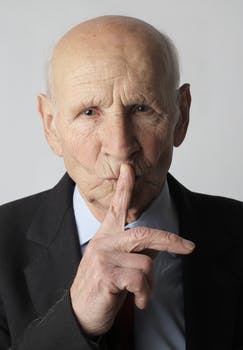
Label: No Watermark